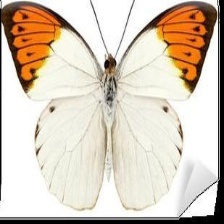
Species: ORANGE TIP
Butterfly family (ImageNet category): cabbage_butterfly